Dirk Kuyt

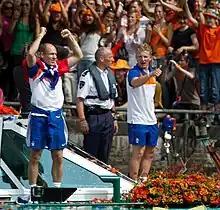
Kuyt with Arjen Robben on a boat in Amsterdam following the 2010 FIFA World Cup.

On 2 September 2010, Kuyt scored a penalty as the Netherlands began its Euro 2012 qualifying campaign with a 5–0 away win against San Marino. On 12 October 2010, Kuyt injured his ankle in the Netherlands' fourth qualifier against Sweden and was out of action for four weeks with the injury. On 25 March 2011, Kuyt scored the Netherlands' third goal in a 4–0 win against Hungary and, four days later, he scored twice in a 5–3 win against the same opponents. Kuyt scored the fourth goal in the Netherlands' record 11–0 win over San Marino. Kuyt headed in his seventh international goal of 2011 in a 3–2 loss against Sweden. Despite being an undisputed starter in the qualifying campaign, Kuyt lost his spot during Euro 2012, with Arjen Robben preferred on the right wing and Ibrahim Affelay on the left. He made two brief appearances as a substitute for Gregory van der Wiel against Denmark in the 85th minute and for Robben against Germany in the 83rd minute.